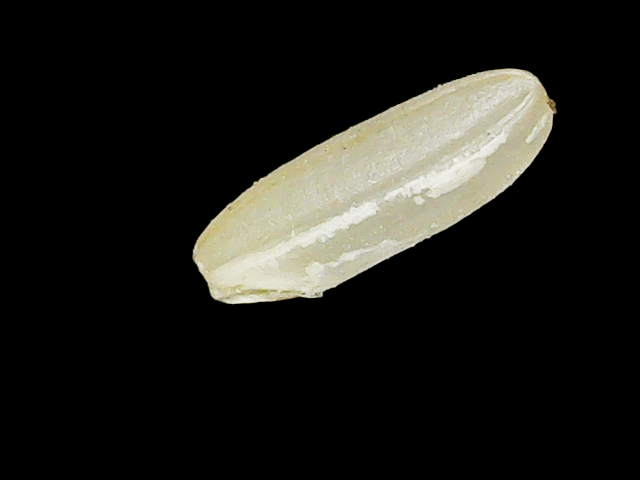
Rice variety: Binadhan17